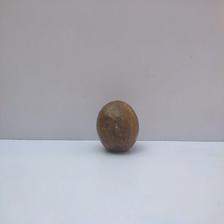
Size: Spoiled